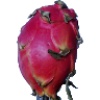
Label: red_pitahaya